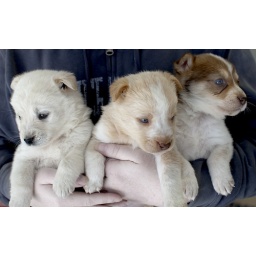
Here's the trio. They are puppies from a box in the desert.